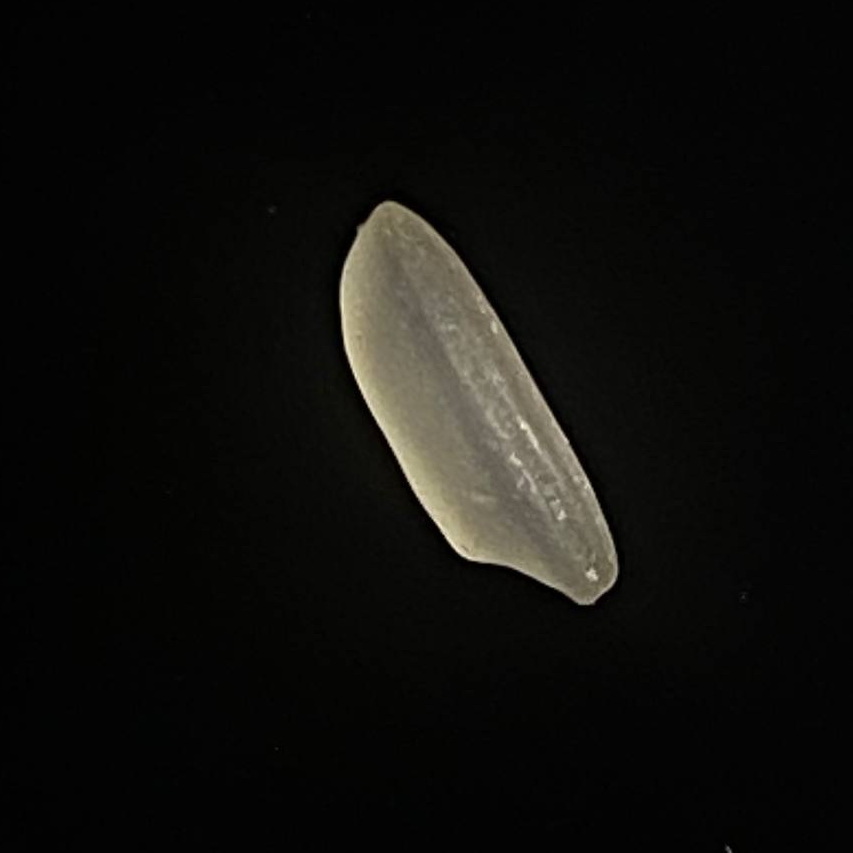
Rice variety: Najirshail